Alice Frost

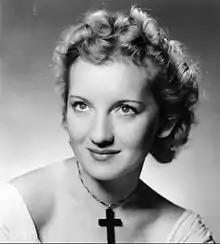
Frost in 1940

Alice Frost (August 1, 1910 – January 6, 1998) was an American actress. An inaugural member of Orson Welles's Mercury Theatre on radio and the stage, she later performed the role of Pamela North on the radio series "Mr. and Mrs. North" for nearly 10 years.